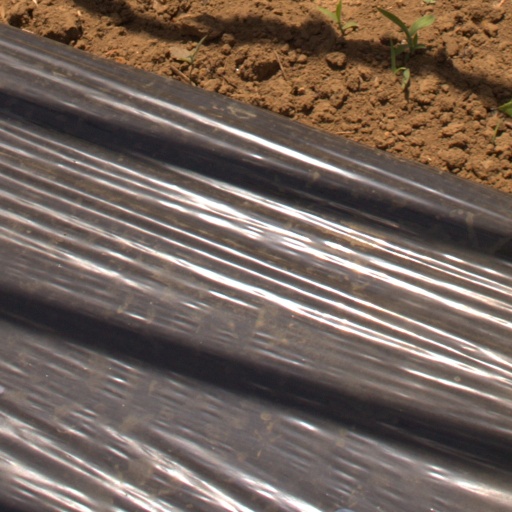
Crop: Jerusalem artichoke